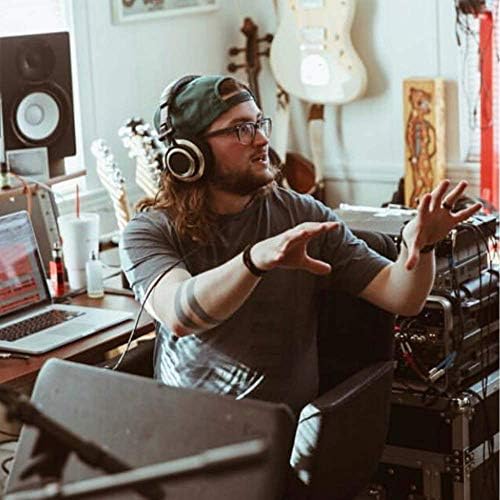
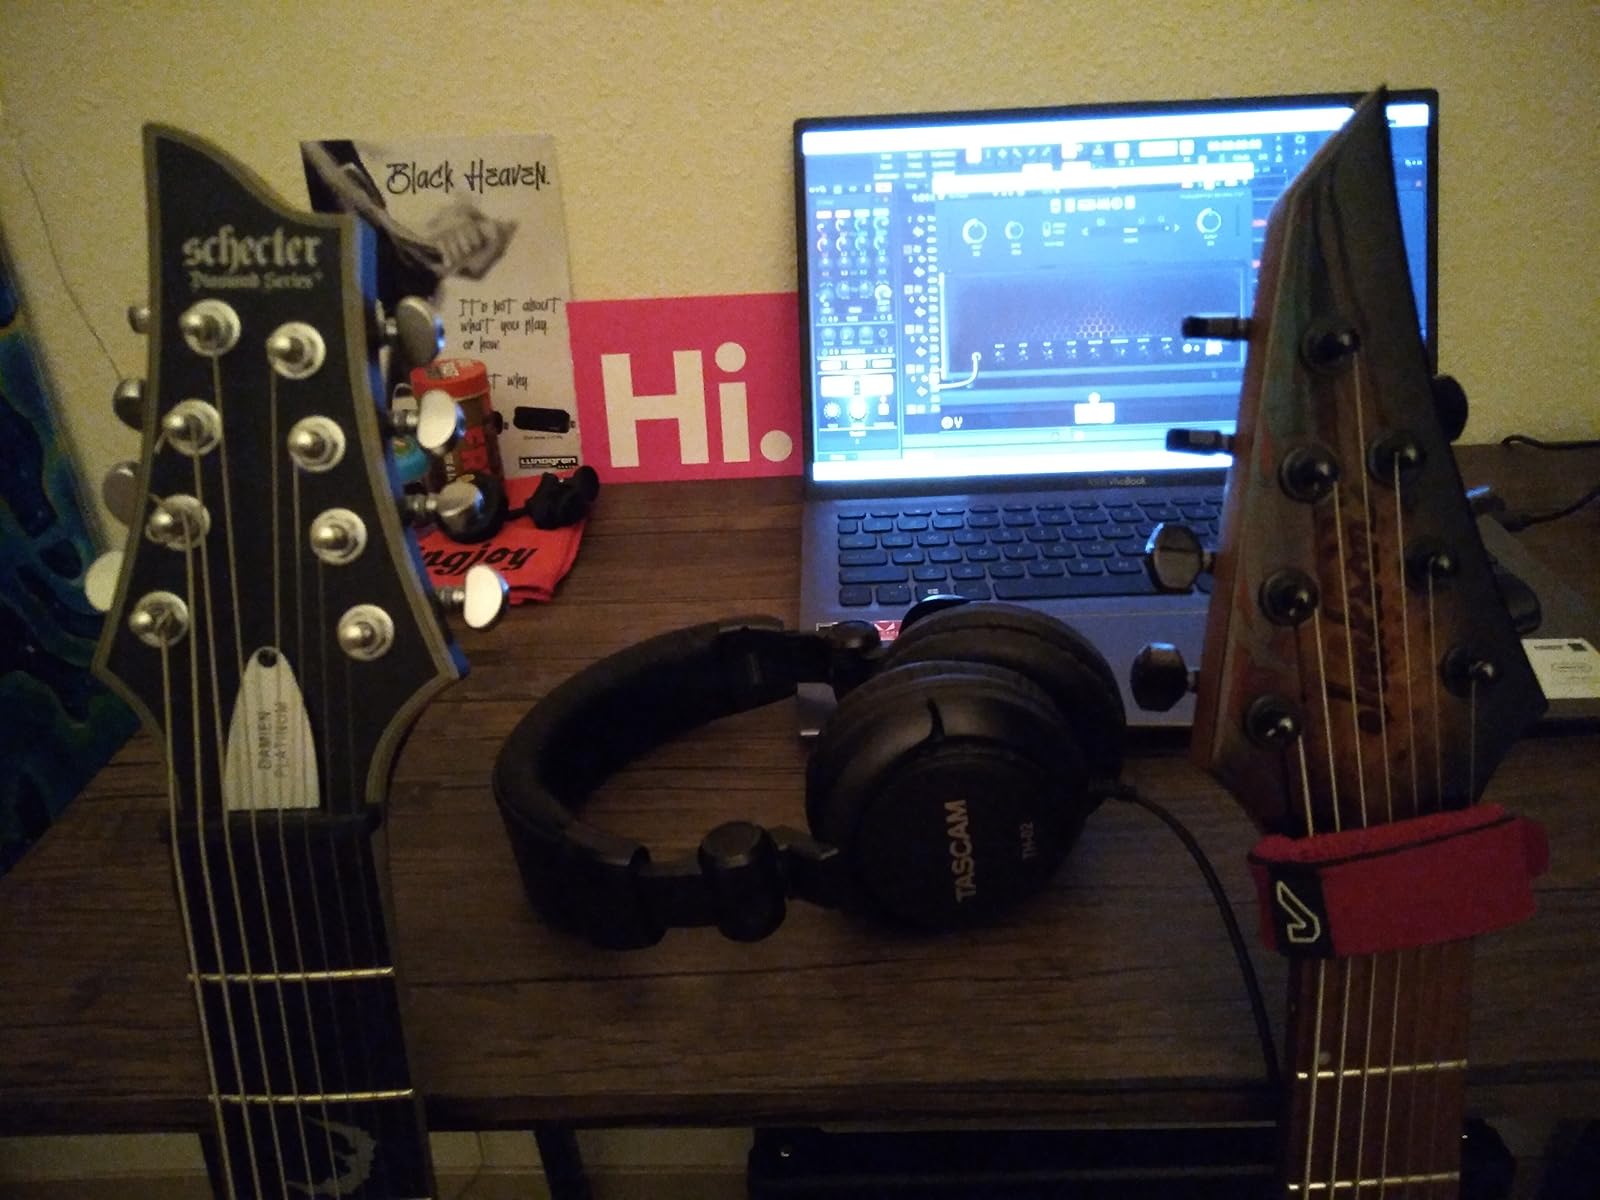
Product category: headphones
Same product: no